Jakob Baechtold

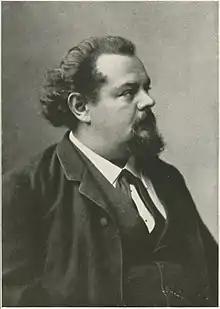
Jakob Baechtold

Jakob Baechtold, surname sometimes spelled as Bächtold (27 January 1848, in Schleitheim – 7 August 1897, in Zürich) was a Swiss literary scholar.